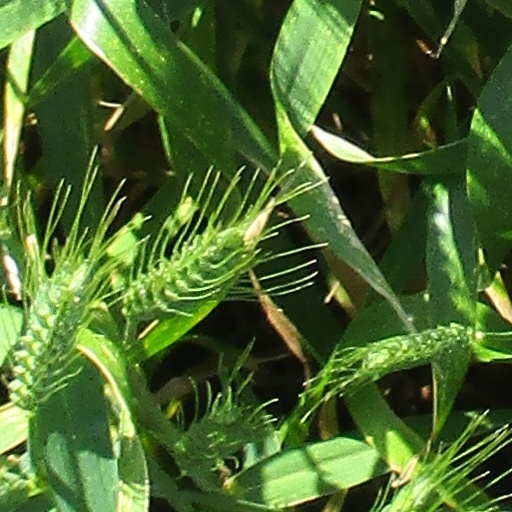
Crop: wheat